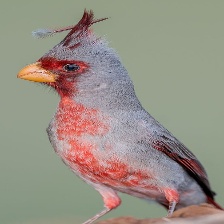
Species: PYRRHULOXIA
Scientific name: CARDINALIS SINUATUS